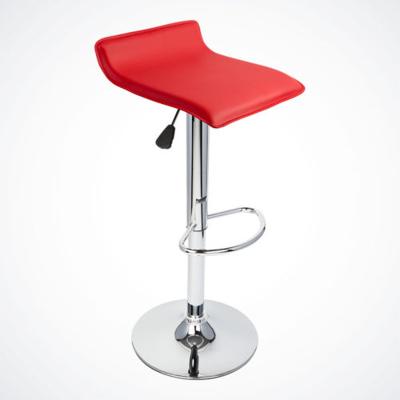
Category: chair